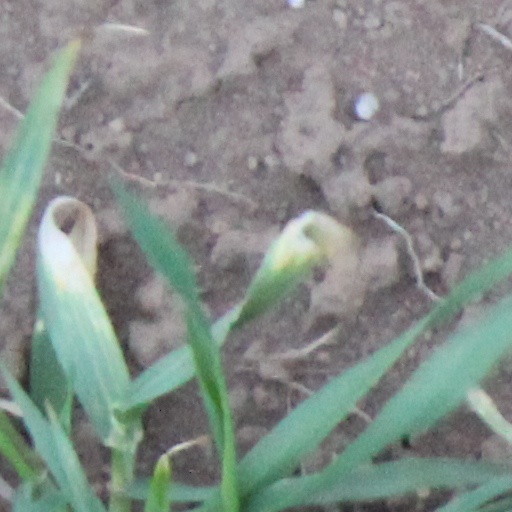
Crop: wheat